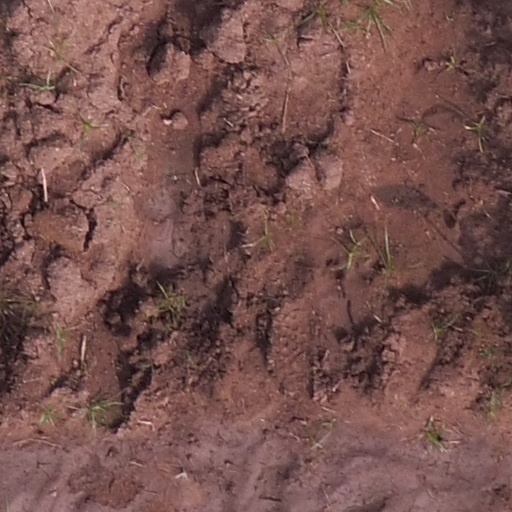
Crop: maize; corn